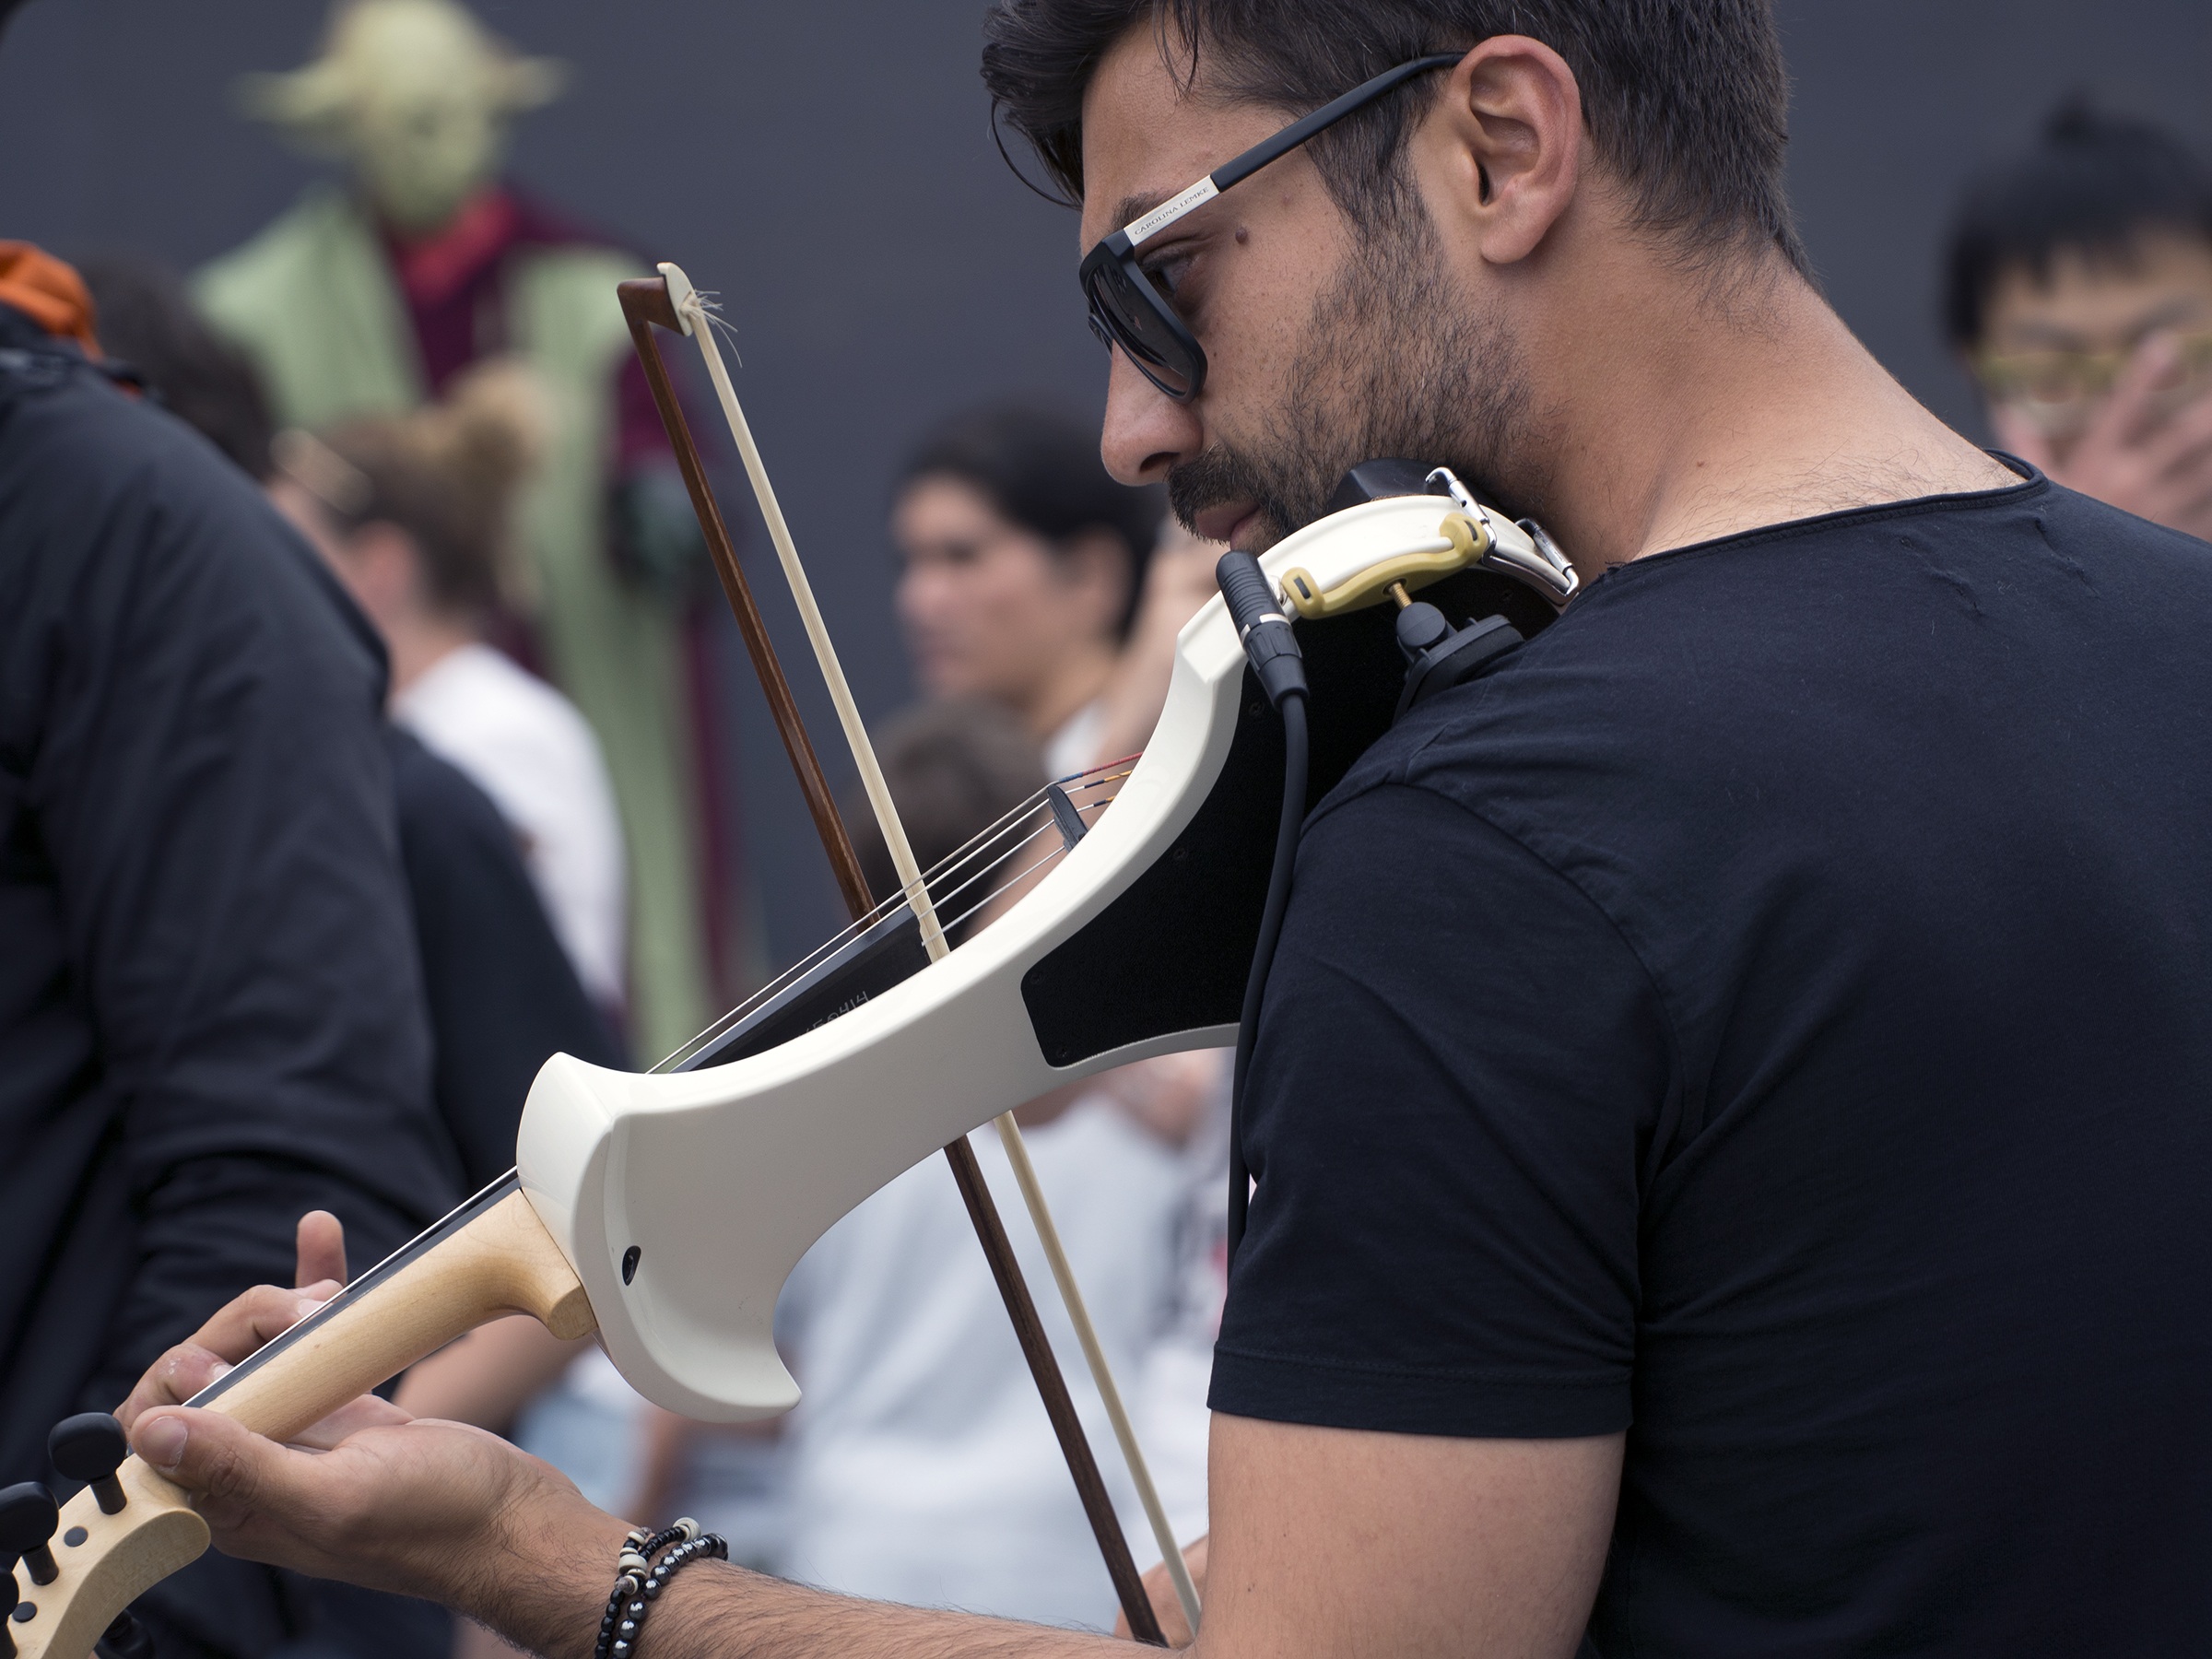
man, music, guitar, instrument, artist, professional, musician, violin, performance, bassist, singing, guitarist, bass guitar, entertainment, violinist, street performance, stringed, fiddle, singer songwriter, string instrument, bowed string instrument